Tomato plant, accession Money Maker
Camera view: horizontal (90 deg, fisheye); turntable rotation: 120 degrees
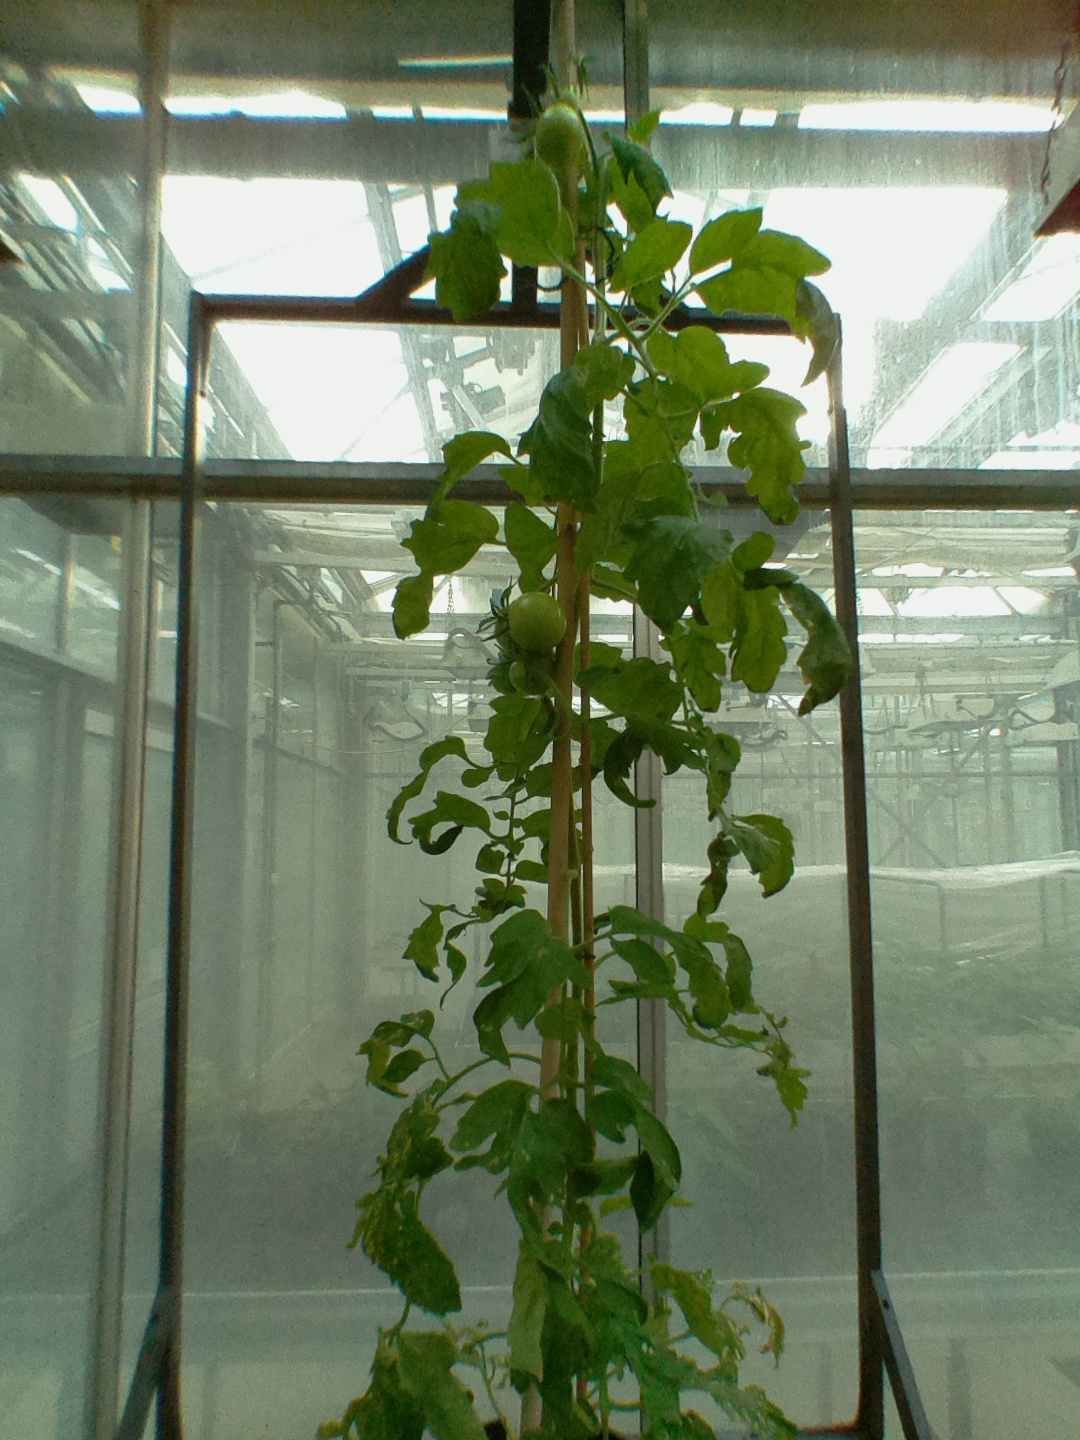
BBCH growth stage 73: 30%-40% of final fruit size